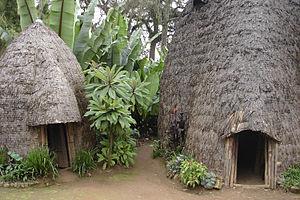
Cases dorzé (Ethiopie)
Les Dorzés sont une population d'Afrique de l'Est vivant en Éthiopie. On les trouve notamment à Chencha et à Arba Minch, dans le sud-ouest du pays.